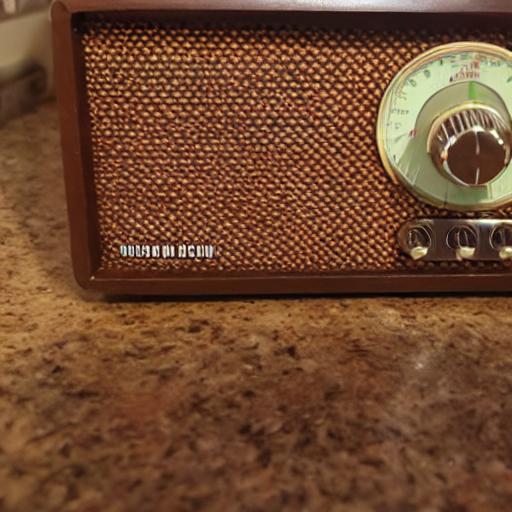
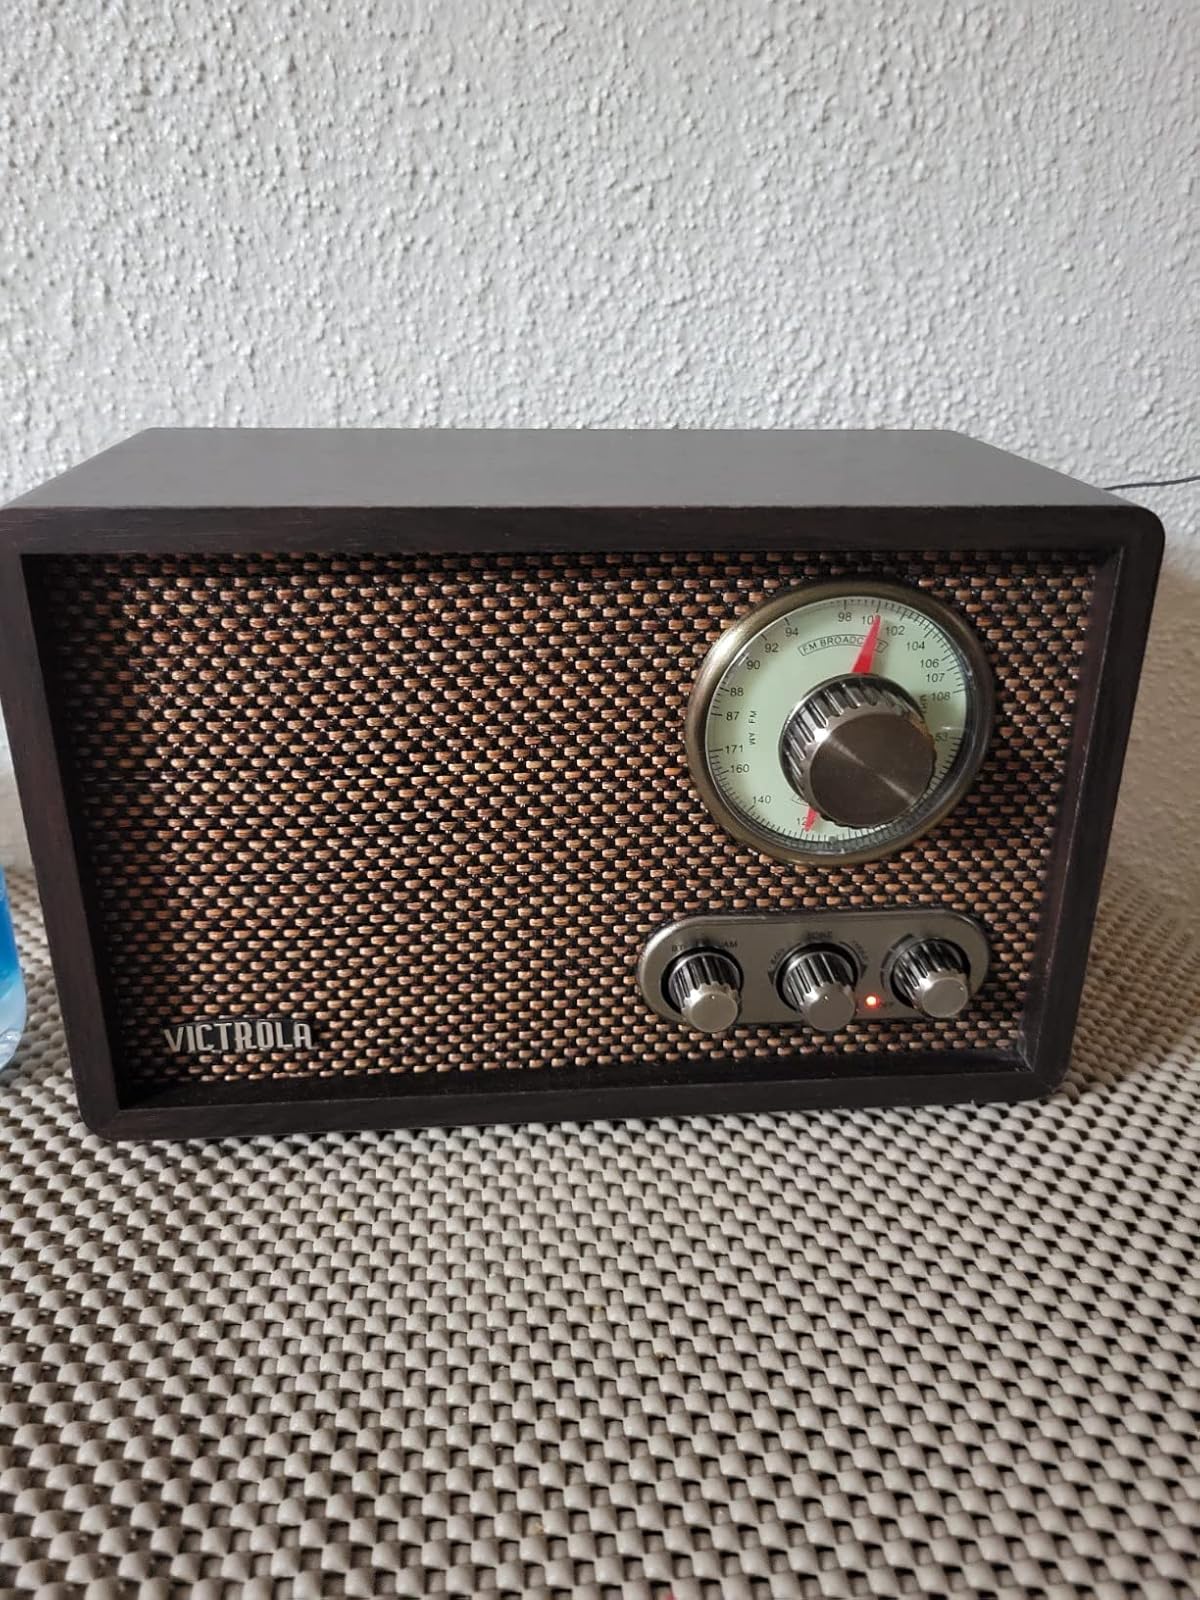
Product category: radio
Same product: no